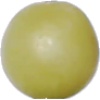
Label: Grape White 2